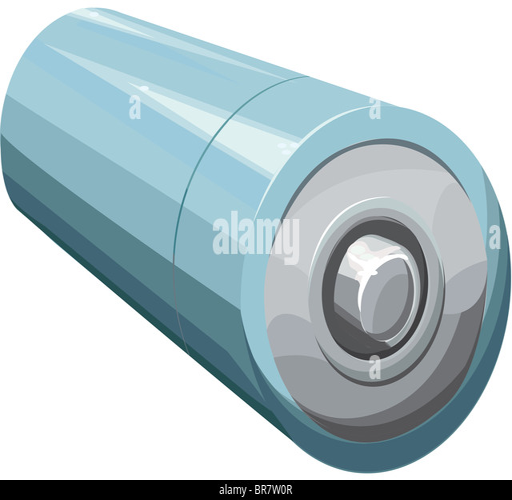
illustration of a double a battery